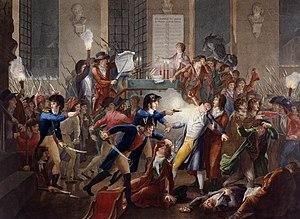
La chute de Robespierre est consécutive à une série d'événements qui se sont déroulés du 8 thermidor an II vers midi, au 10 thermidor vers deux heures du matin et qui ont abouti au renversement de Robespierre et des robespierristes. Ils marquent la fin du régime de la Terreur.